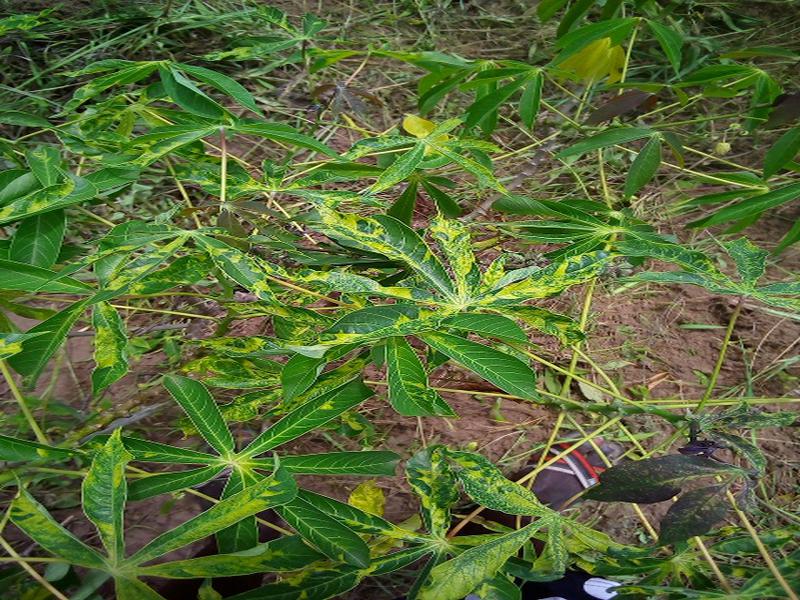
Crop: cassava
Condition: mosaic_disease